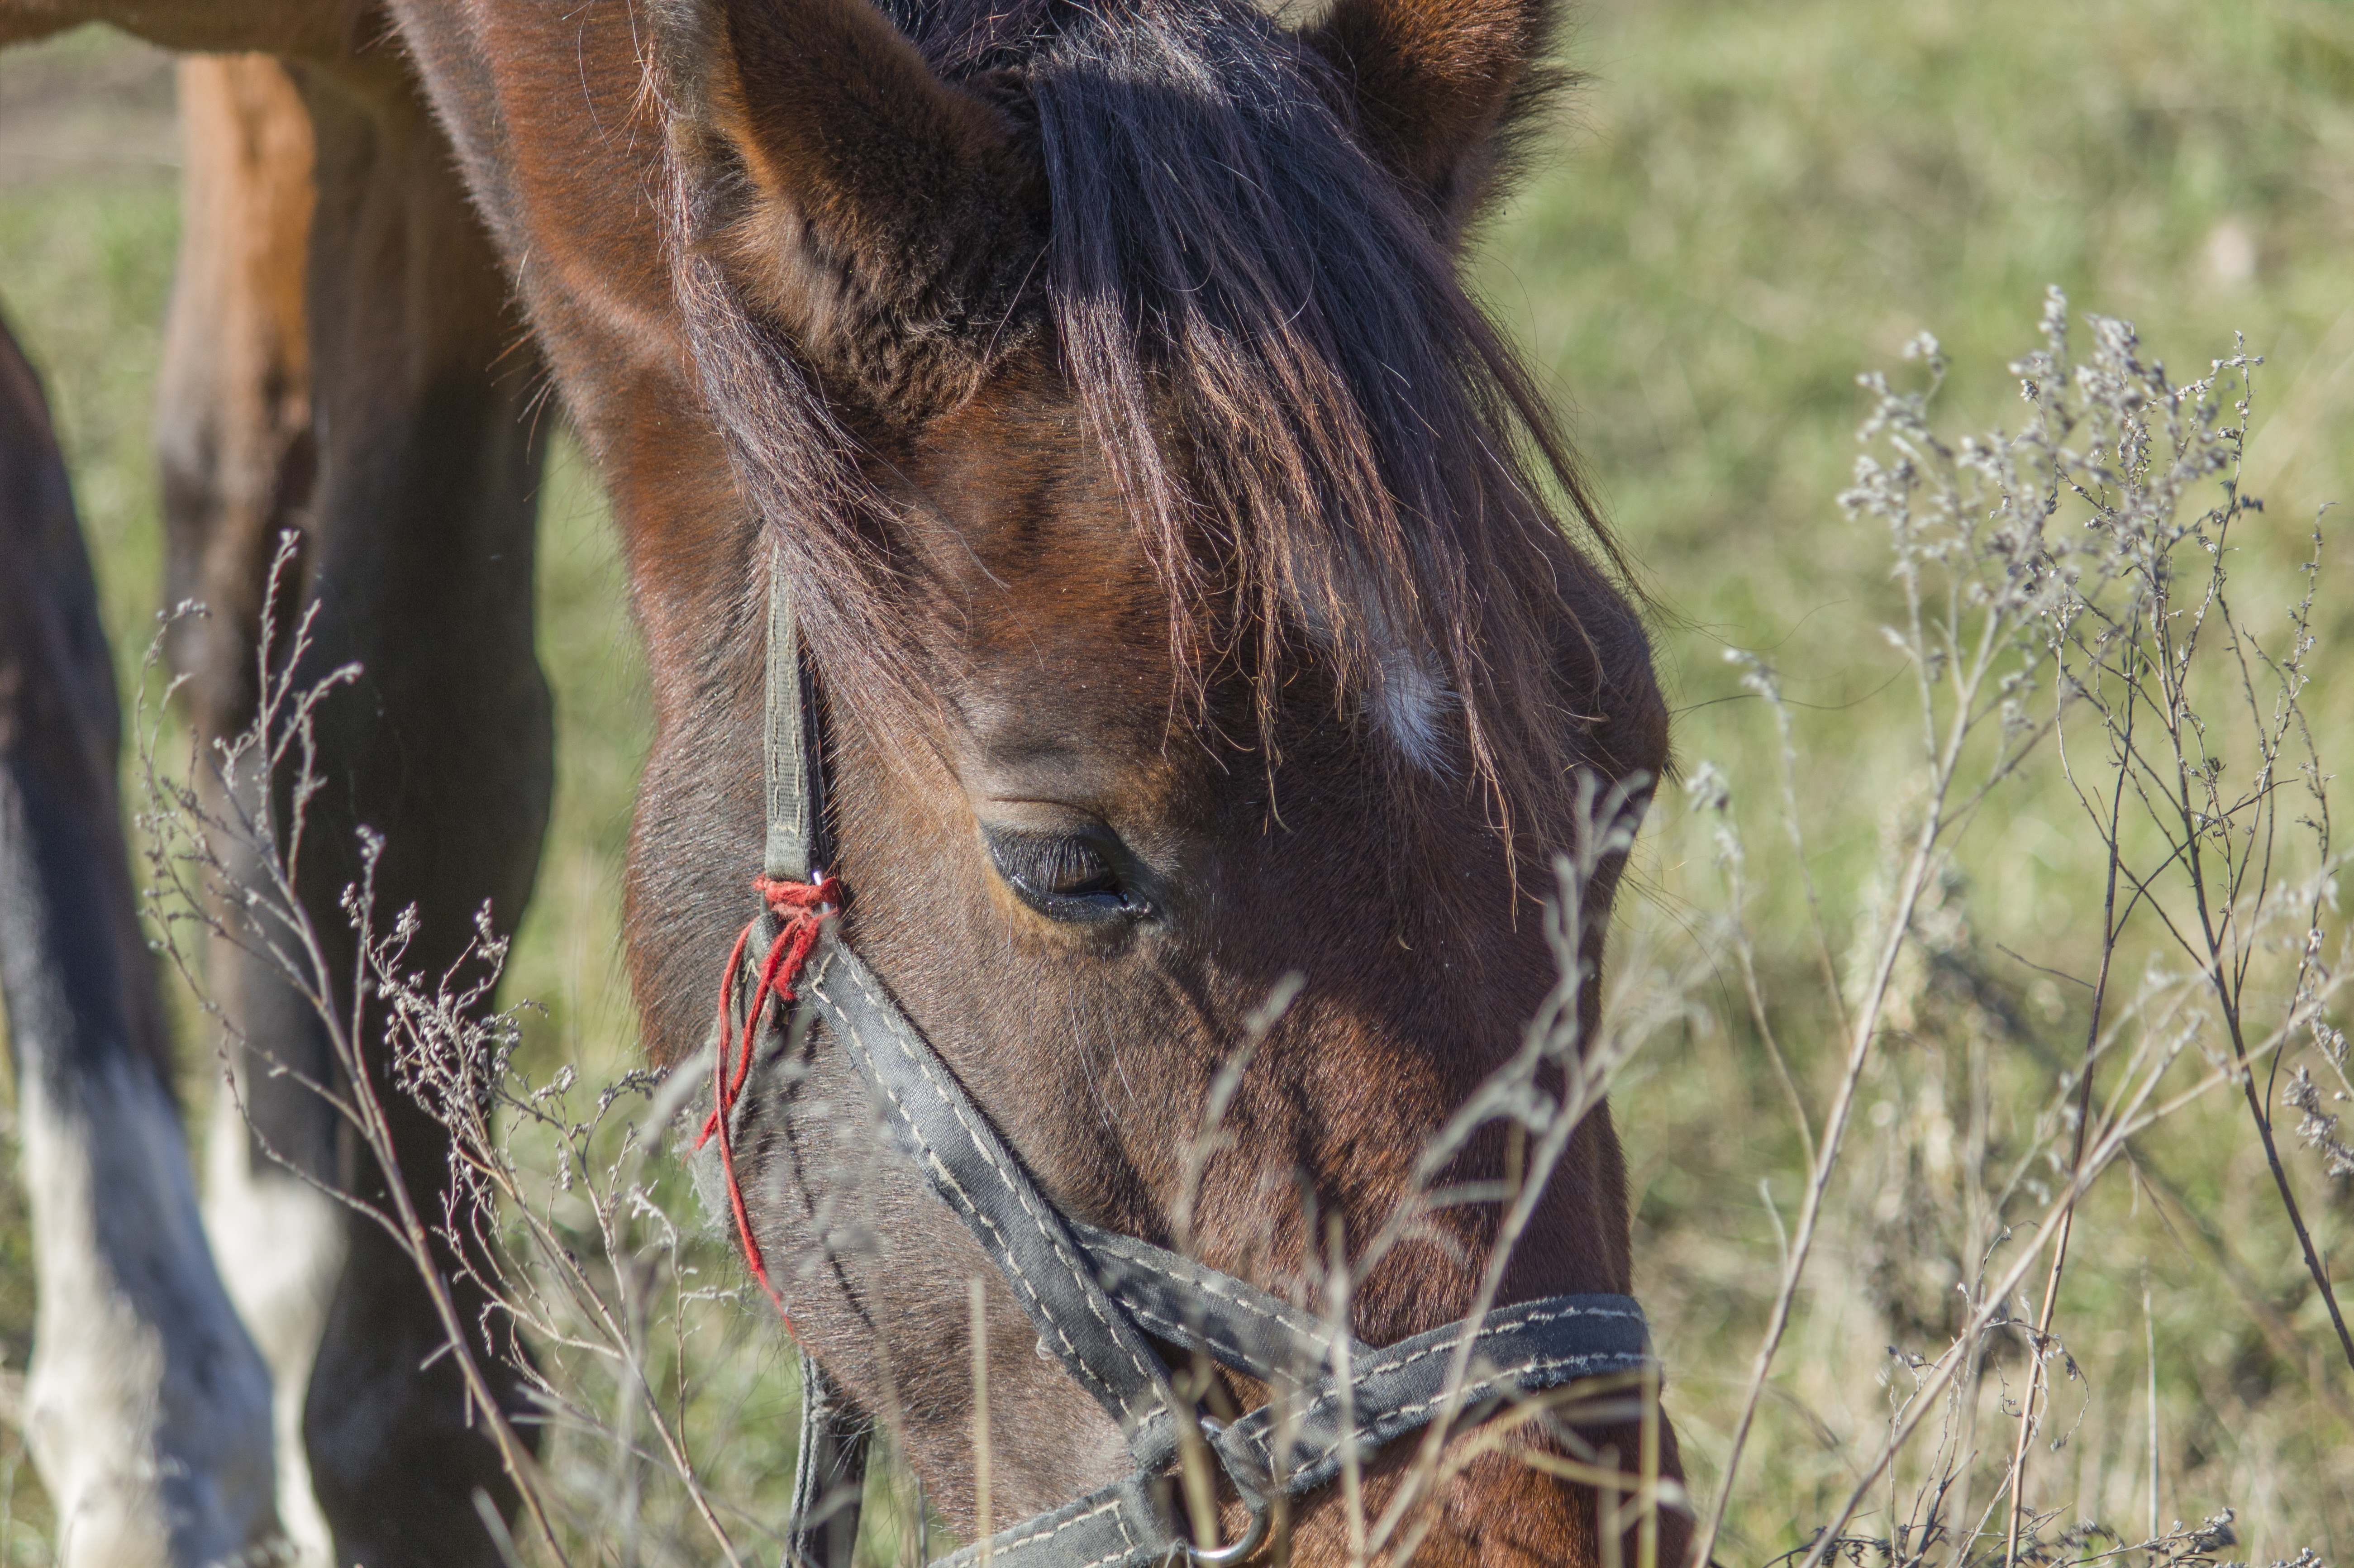
horse, horses, animal, grass, dry, autumn, wildlife, fauna, mane, horse like mammal, snout, pack animal, bridle, tree, mustang horse, grassland, pasture, prairie, livestock, grass family, horse tack, grazing